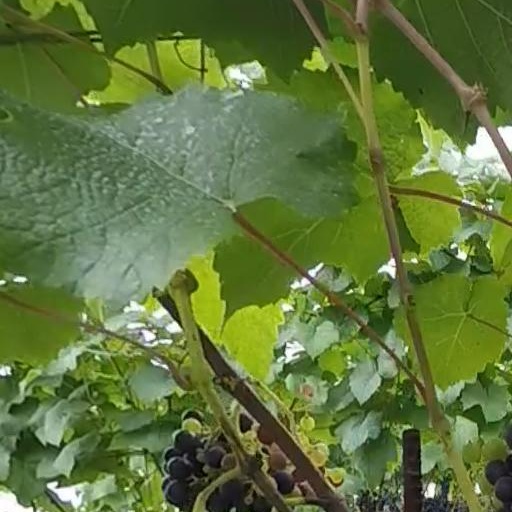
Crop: grape